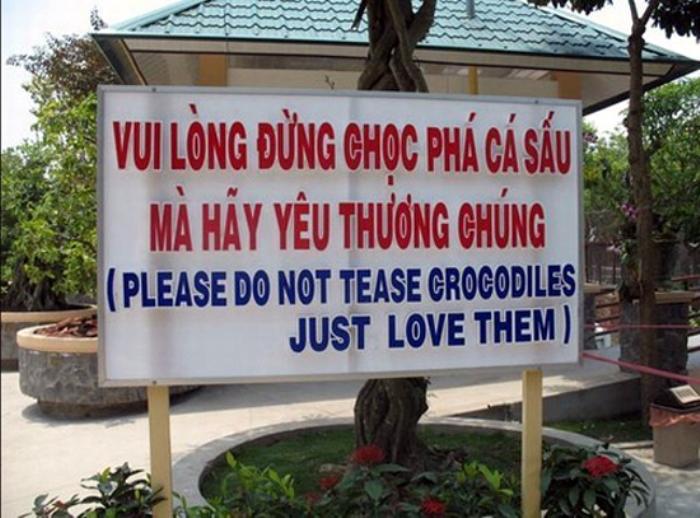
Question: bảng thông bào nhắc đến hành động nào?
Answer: nhắc đến hành động chọc phá và yêu thương